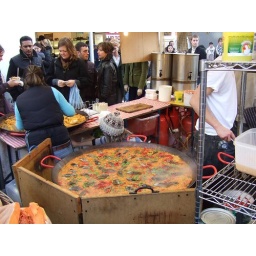
@portobello road market in notting hill